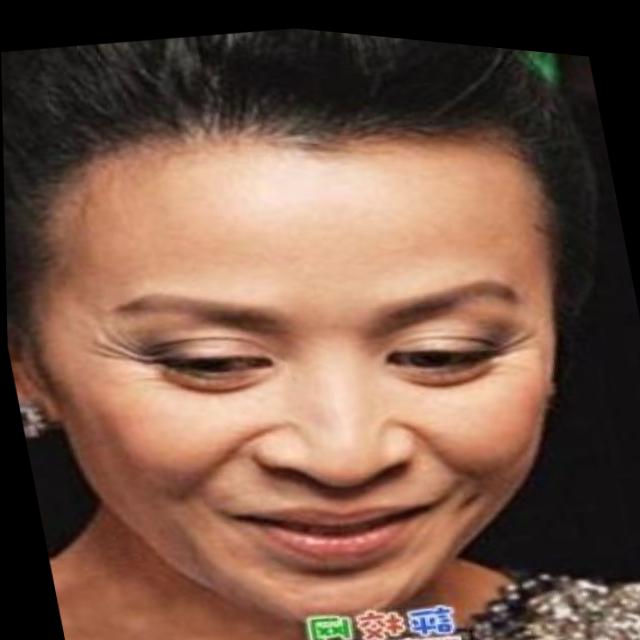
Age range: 45-64